Aerospace Bristol

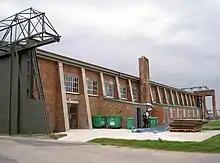
Side view of the renovated "Belfast" hangar (October 2017)

Aerospace Bristol is an aerospace museum at Filton, to the north of Bristol, England. The project is run by the Bristol Aero Collection Trust and houses a varied collection of exhibits, including Concorde "Alpha Foxtrot", the final Concorde to be built and the last to fly.